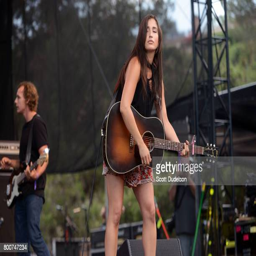
person performs onstage during arroyo seco weekend